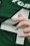
Number: 4